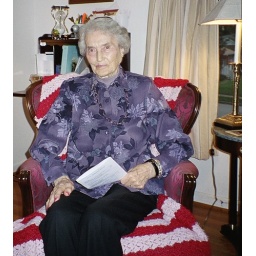
Oma sitting in a chair in Geoffrey and Allison's house in Raleigh